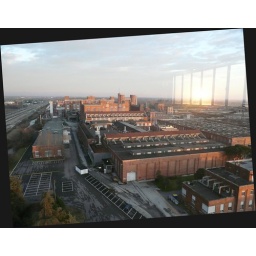
From the top of a tower (10 floors, &lt;b&gt;without the elevator&lt;/b&gt;) a person affecter by a serious vertigo syndrome took this picture.